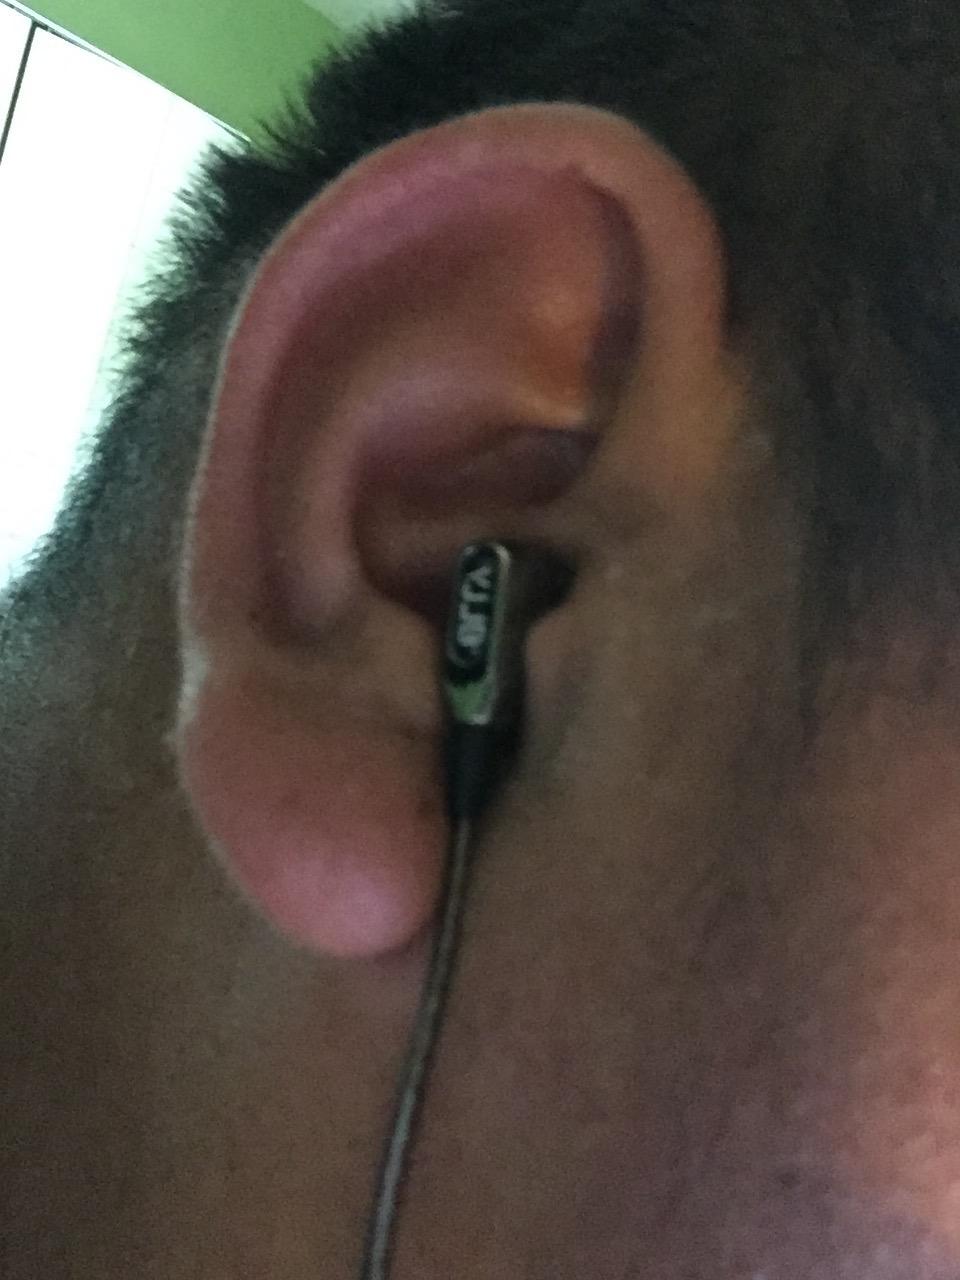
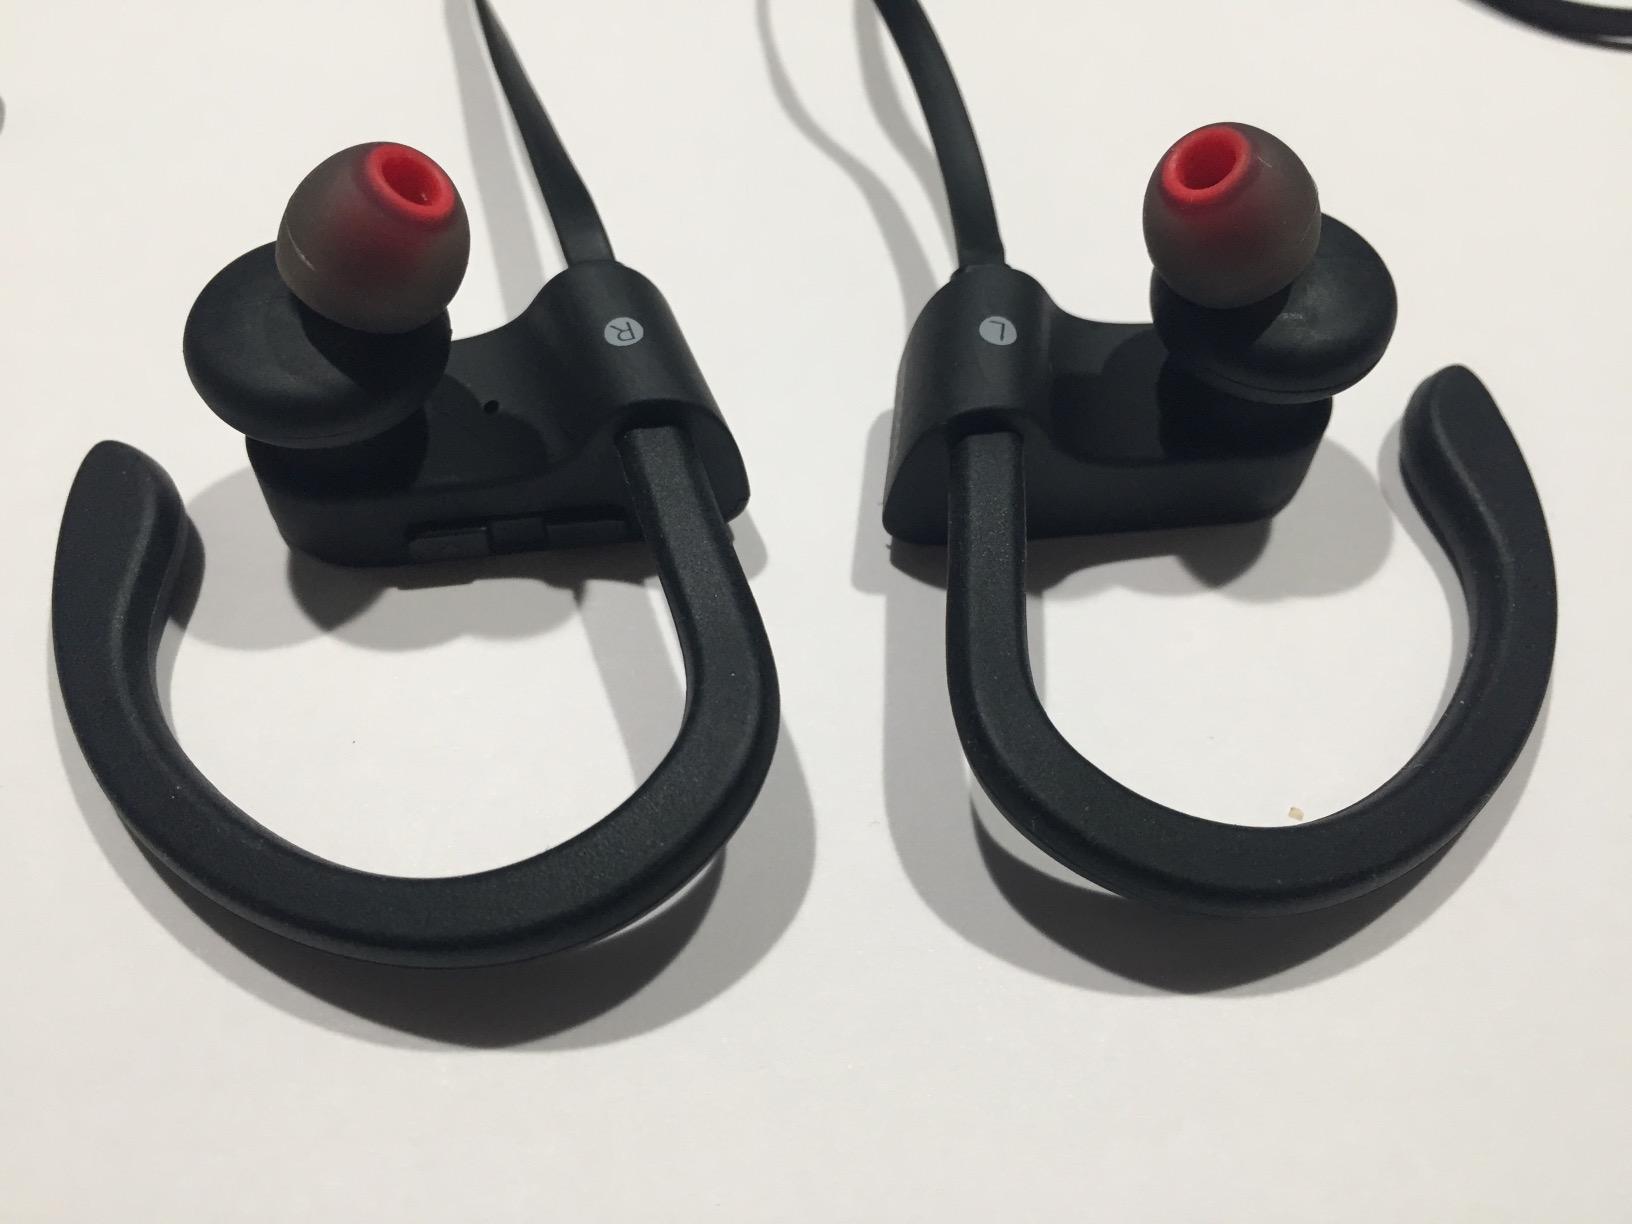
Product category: headphones
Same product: no